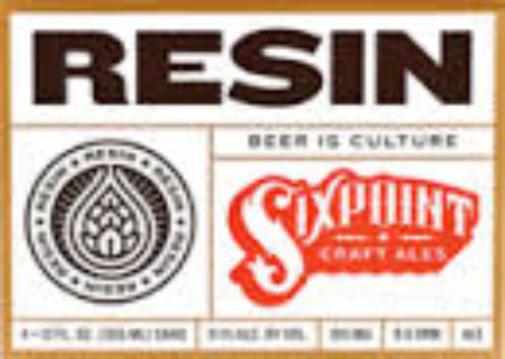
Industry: Food